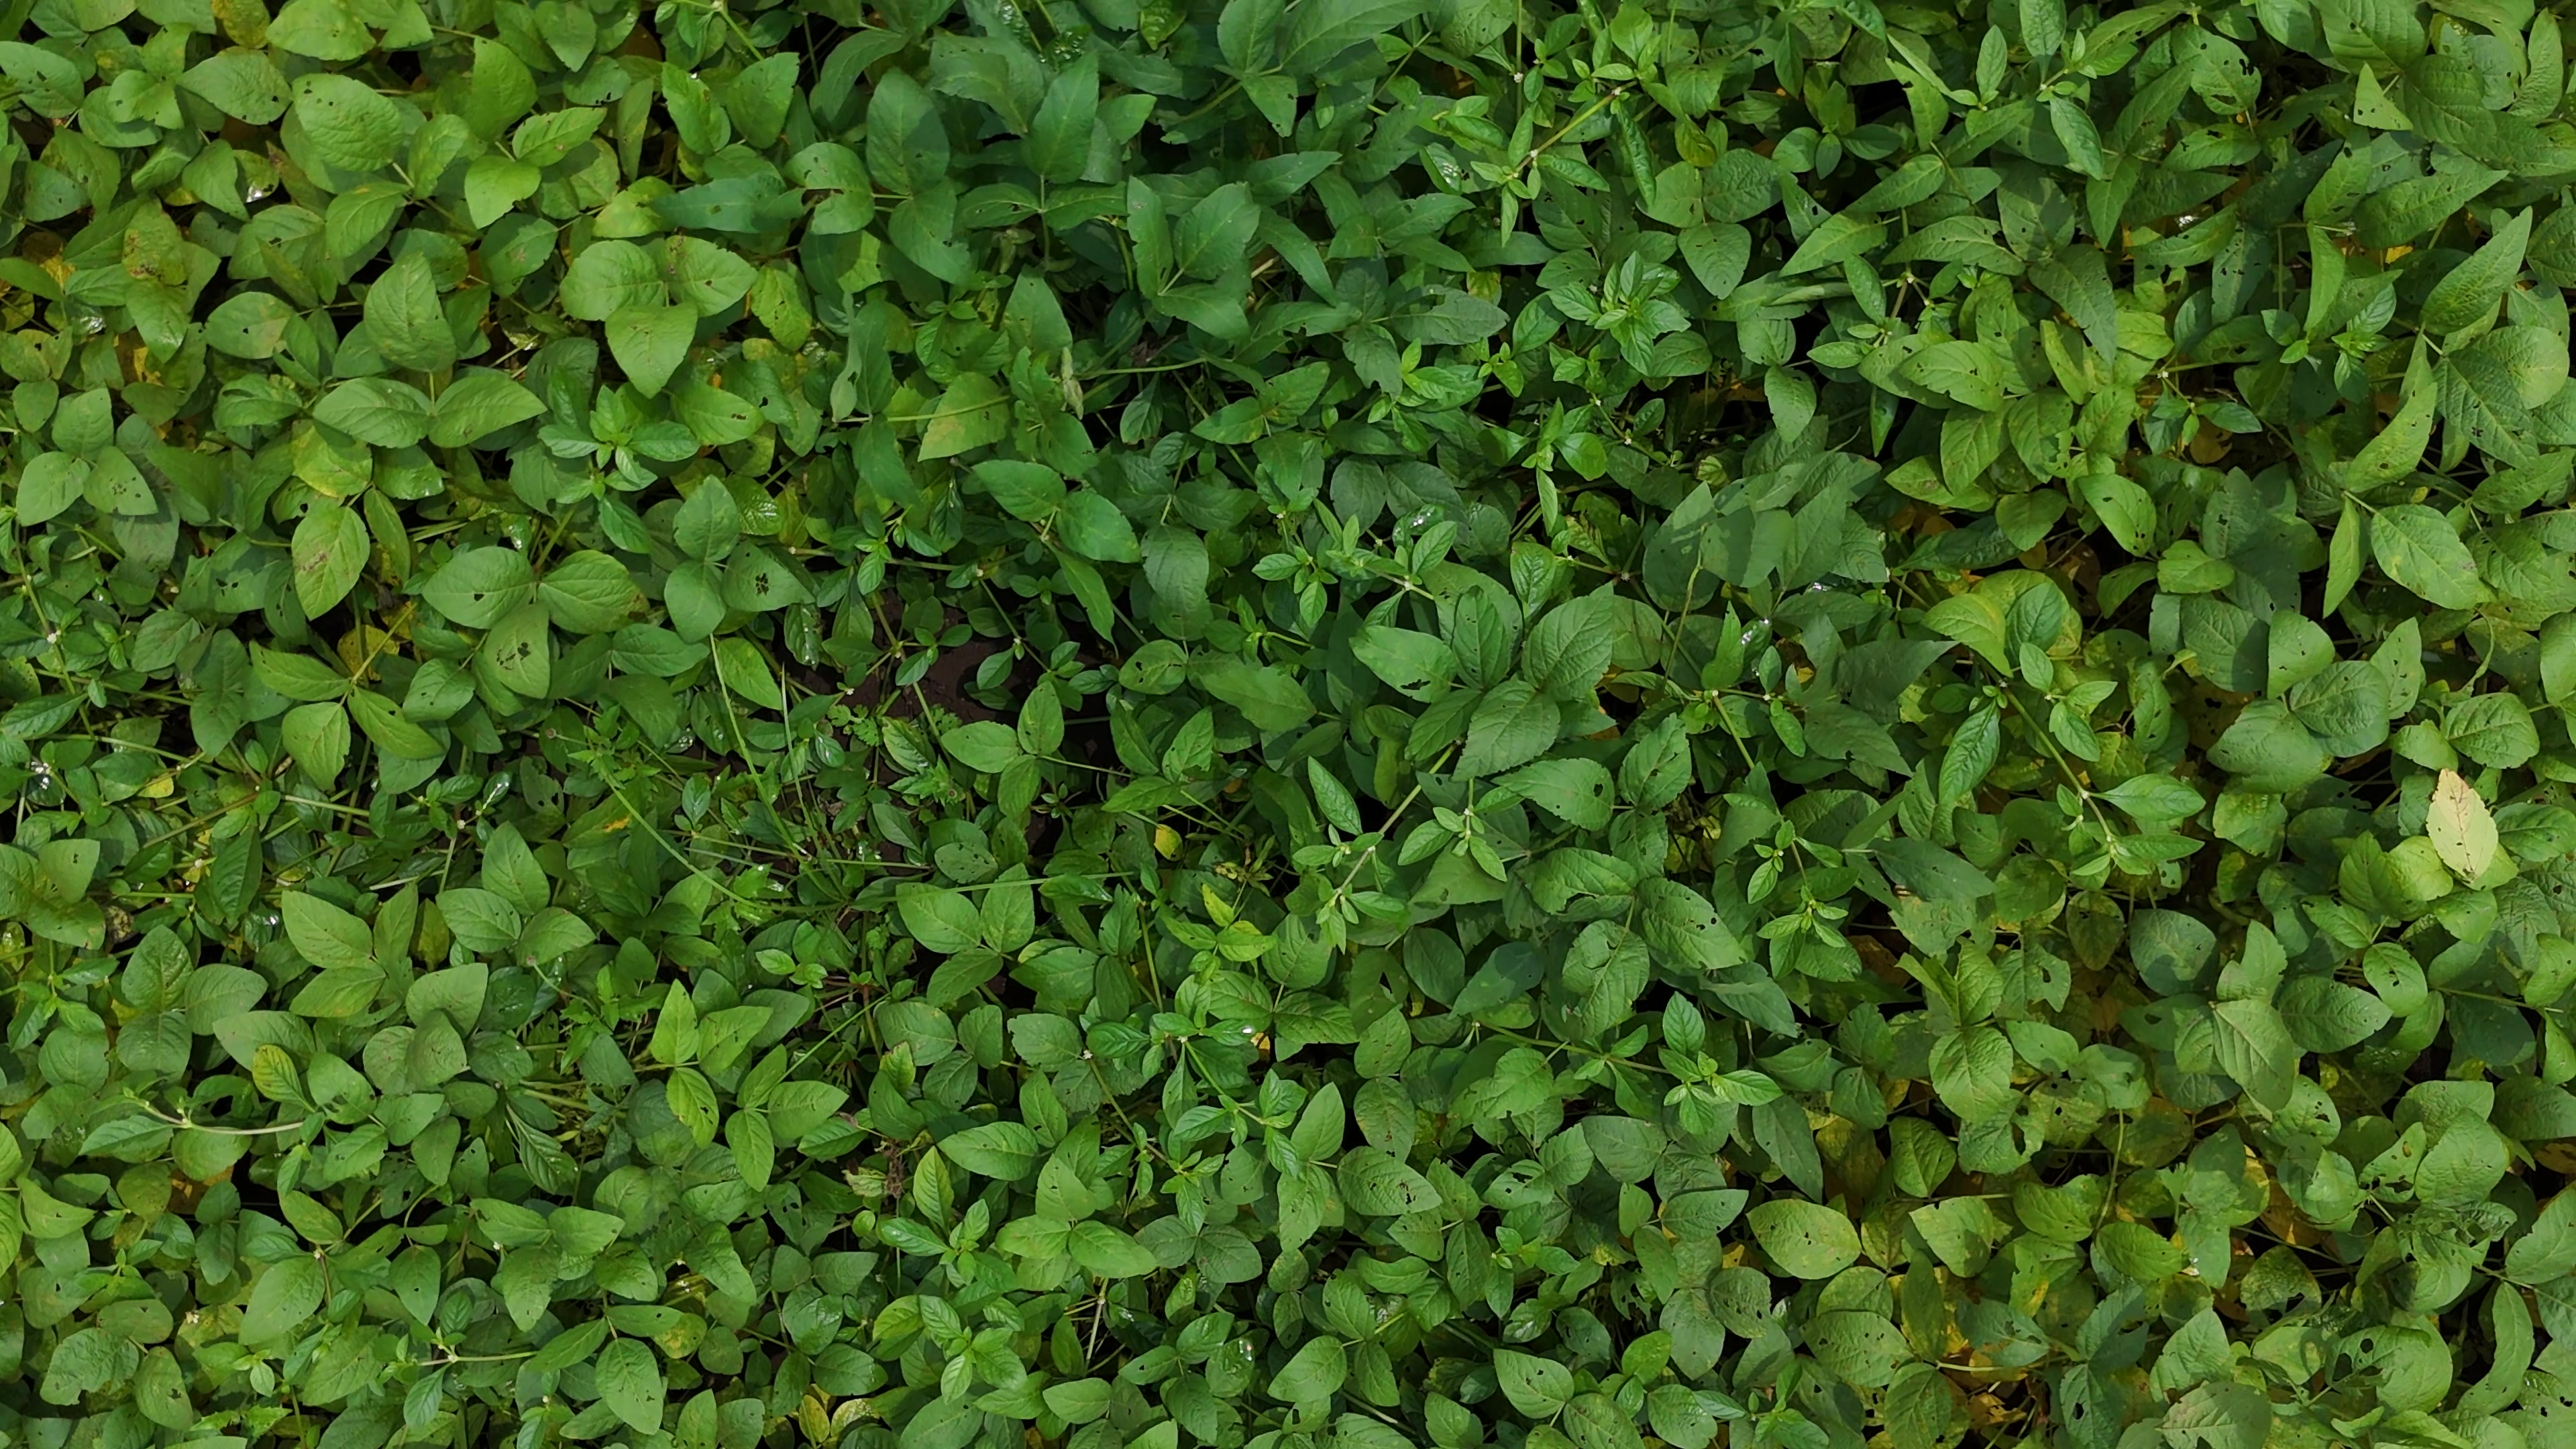
Label: Mosaic